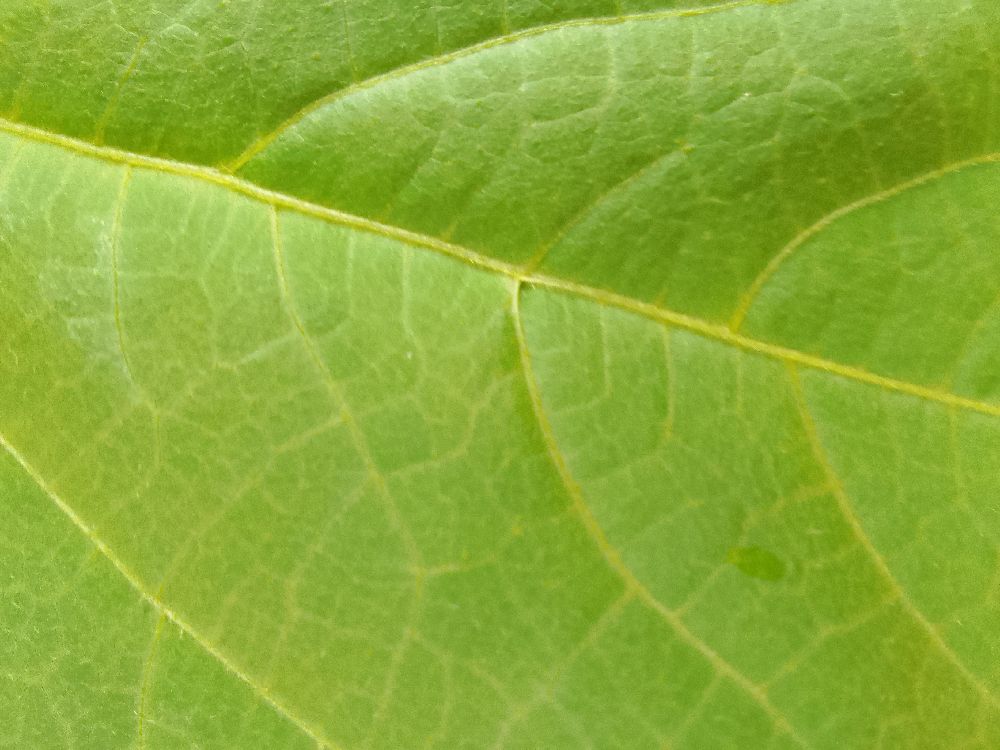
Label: healthy